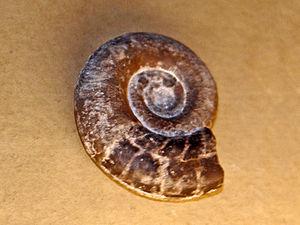
Clymenia est un genre éteint de mollusques céphalopodes de la sous-classe des Ammonoidea.